Kobi Farag

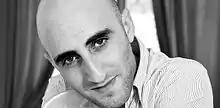
Kobi Farag

Farag was born and raised in Petah Tikva, Israel, to an Iraqi Jewish family from Iraq, who are known as photographers.